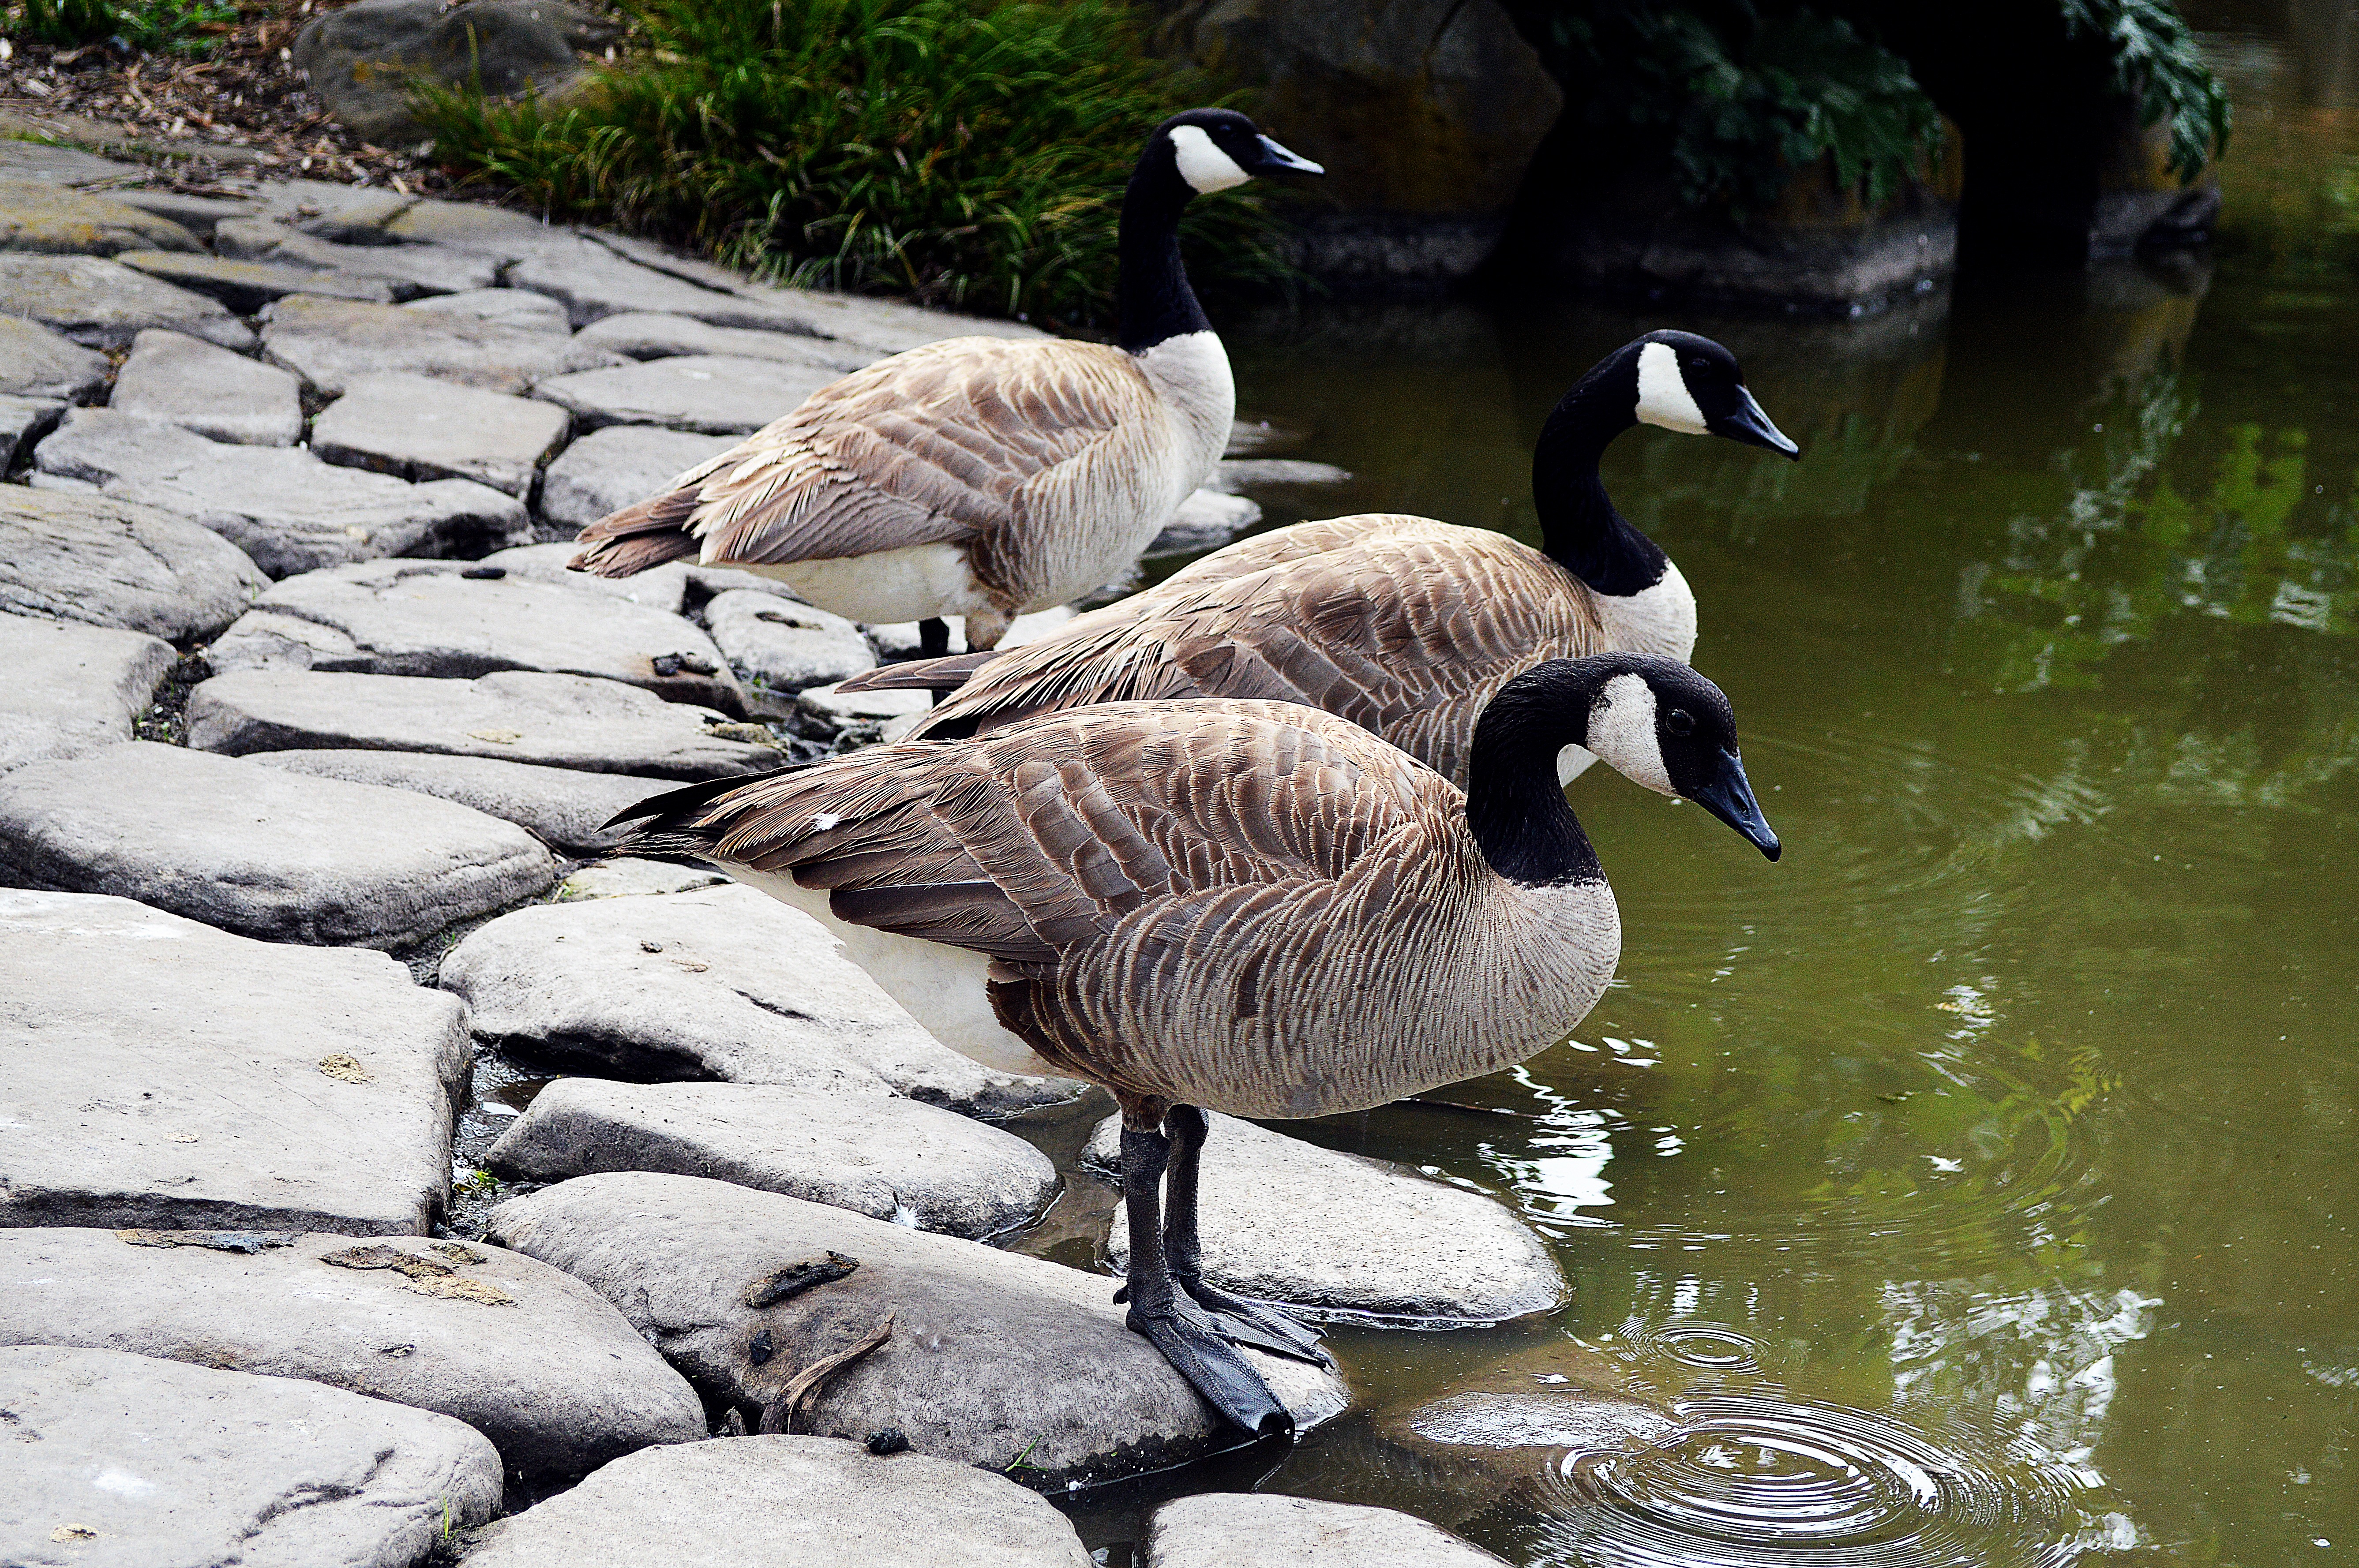
landscape, water, nature, outdoor, bird, lake, city, urban, pond, wildlife, park, bay, garden, california, botanical, fauna, rocks, duck, gardening, drinking, goose, geese, vertebrate, botanical garden, habitation, waterfowl, water bird, gaggle, ducks geese and swans